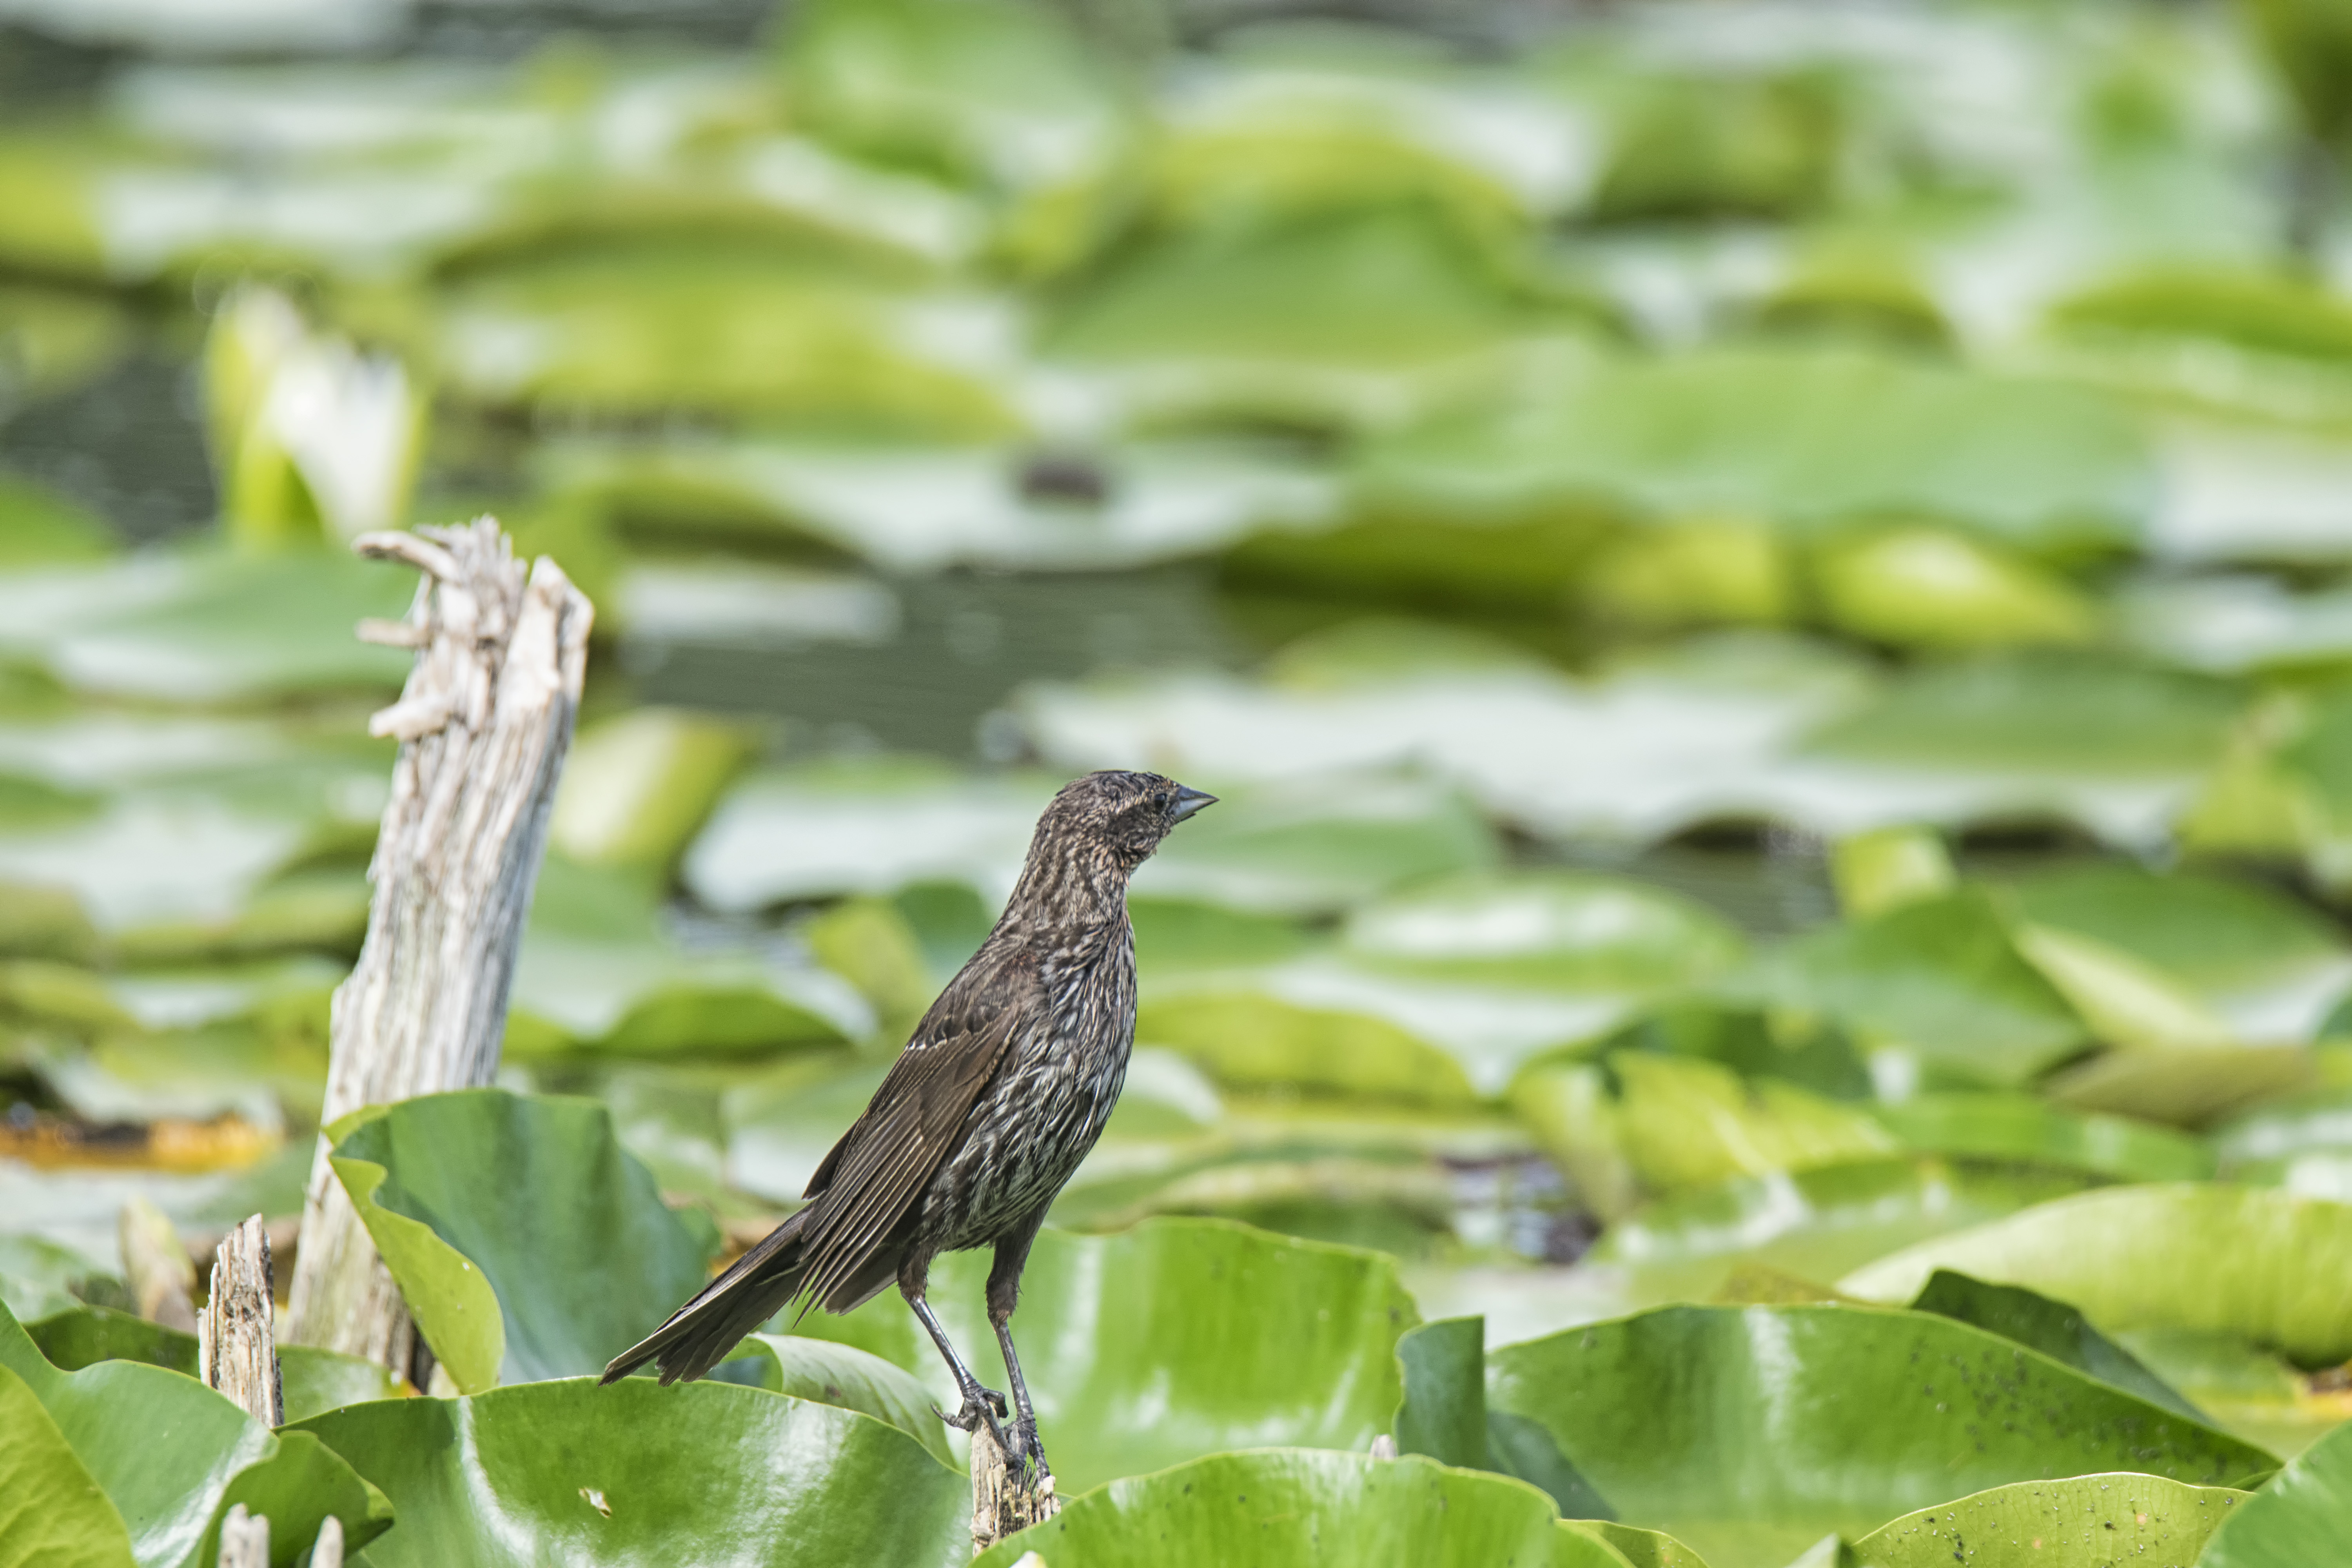
nature, branch, bird, leaf, flower, wildlife, green, red, jungle, botany, reptile, winged, flora, fauna, canada, rainforest, a, vertebrate, quebec, blackbird, sherbrooke, oiseau, carouge, paulettes, perching bird